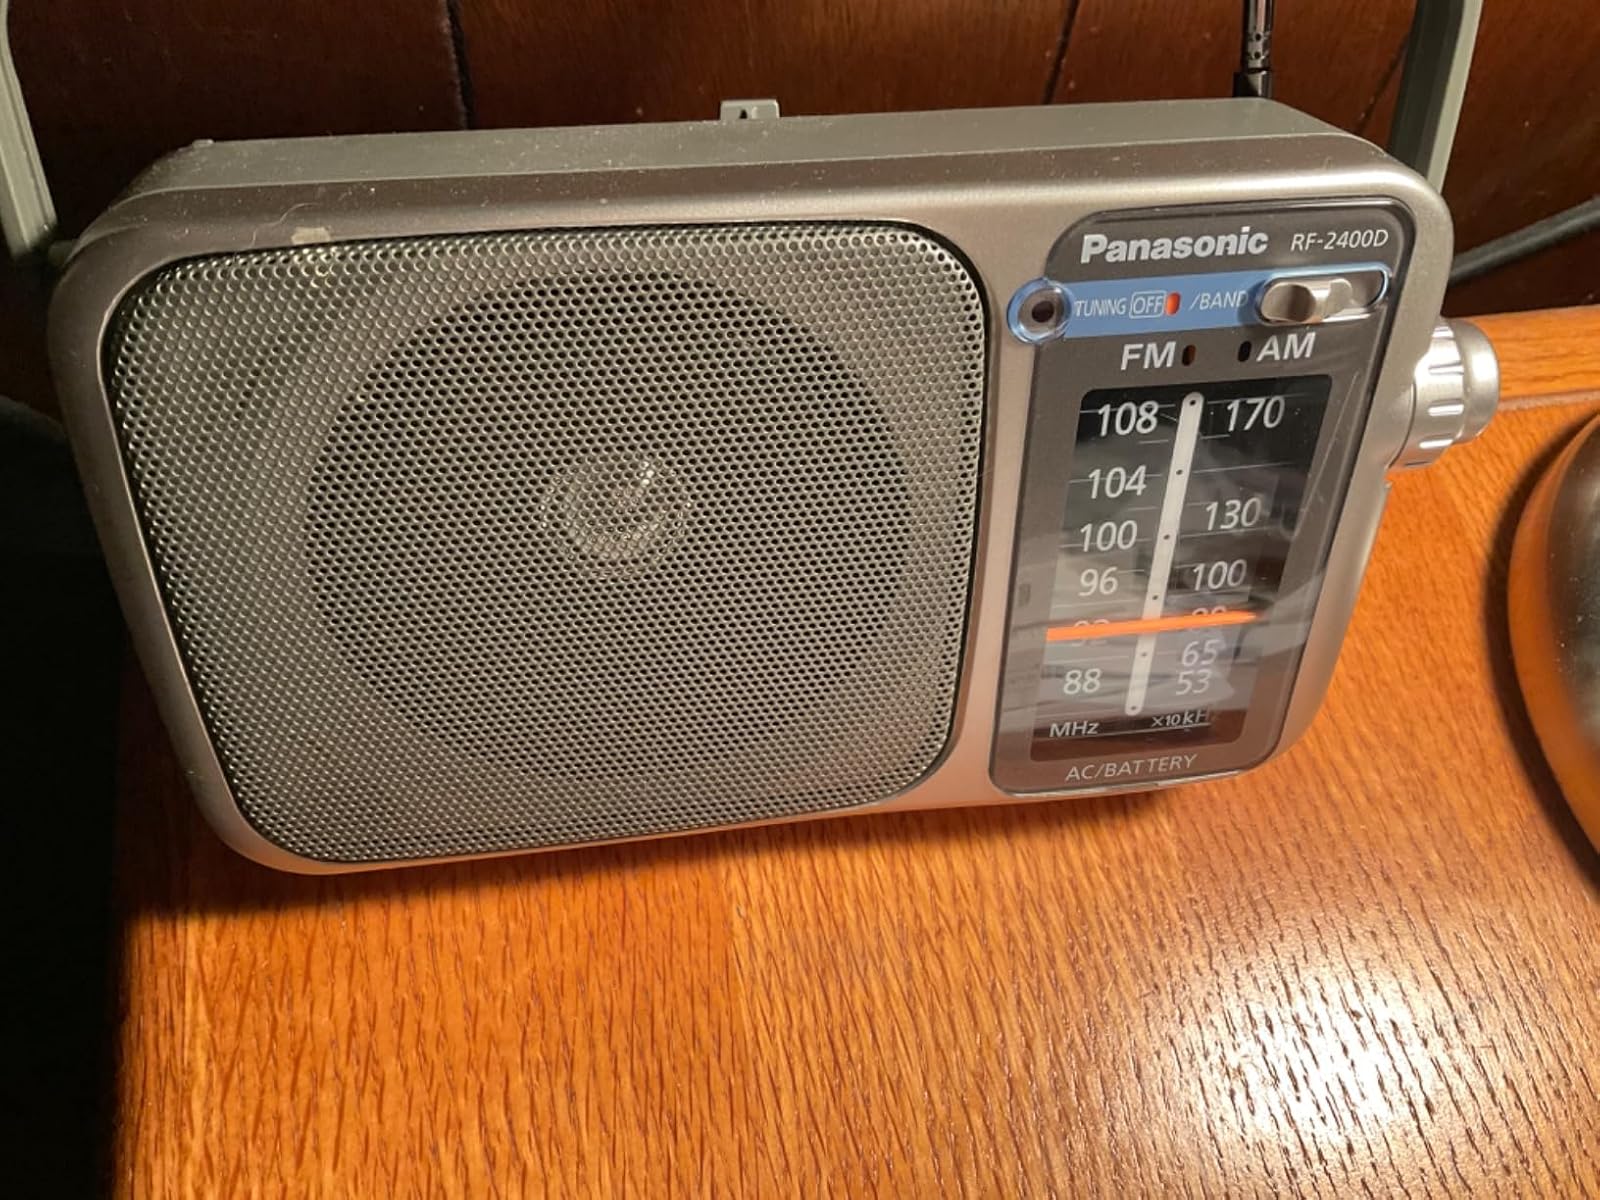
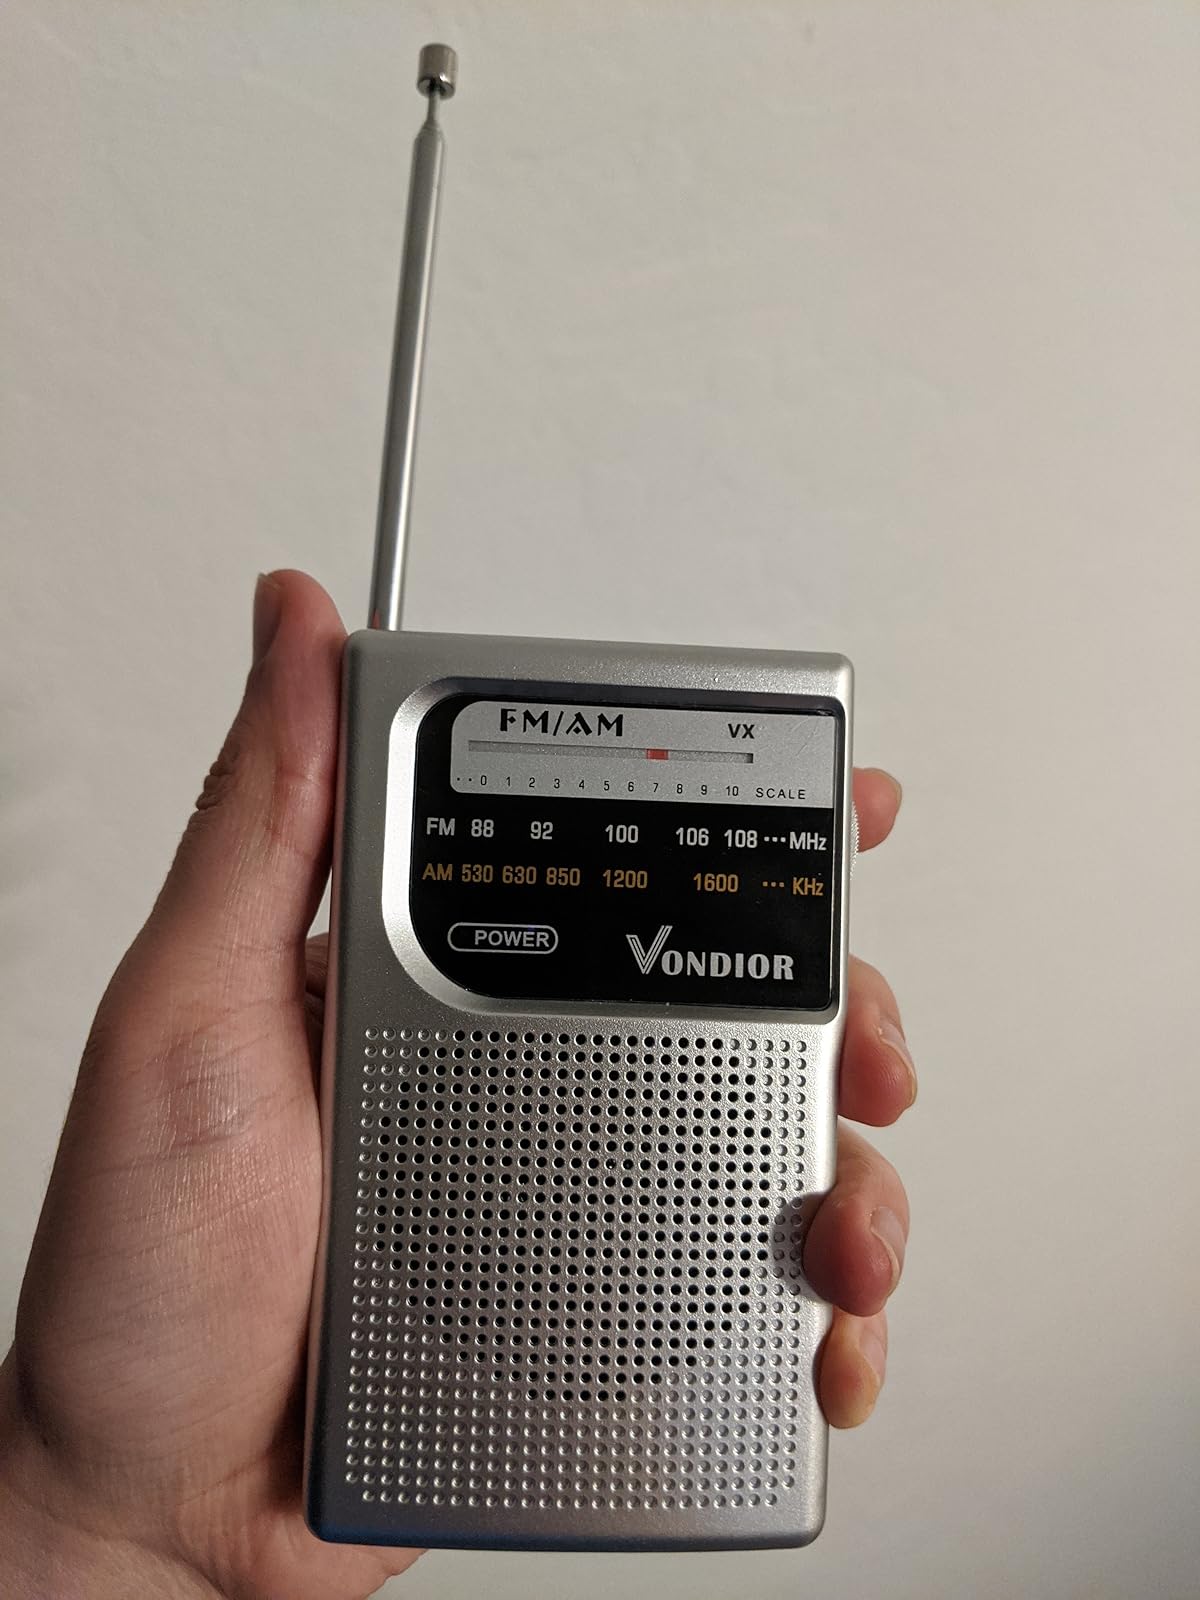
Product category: radio
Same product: no